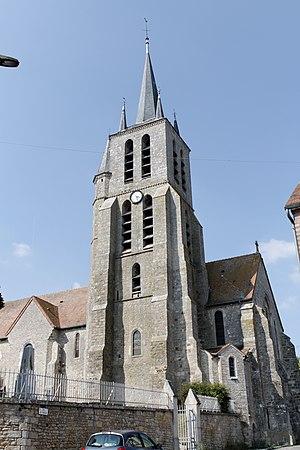
Église Sainte-Anne de Lorrez-le-Bocage, Lorrez-le-Bocage (Inscrit, 1926)
Cet article recense les monuments historiques de l'ouest de la Seine-et-Marne, en France.
Lorrez-le-Bocage-Préaux est une commune française située dans le département de Seine-et-Marne en région Île-de-France.